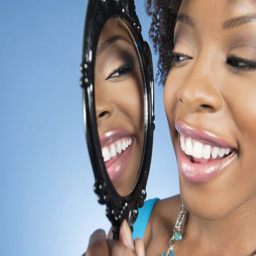
respond to questions you think you might be asked in front of a mirror and watch your facial expressions .